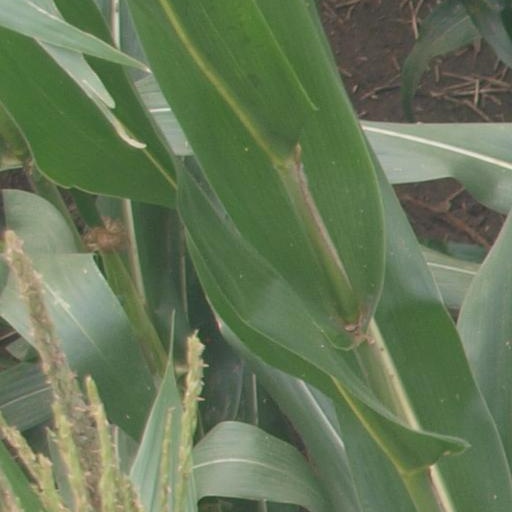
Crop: maize; corn